Olga Petrović Njegoš

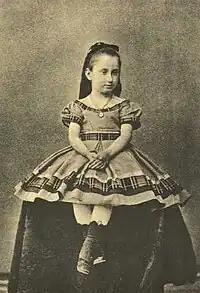
Photo of Princess Olga of Montenegro (1860s)

In 1860, her father died, and was succeeded by Nicholas I. In 1867, she left Montenegro with her mother and settled in Venice. Princess Olga was described as quite pretty, and as a timid and sweet tempered personality. In accordance with the will of her father, Olga was placed under the guardianship of her mother until she reached the age of eighteen, and after that she was to come in to the inheritance and lands of her father. However, Nicholas I did not give permission to her or her mother to permanently return to Montenegro again once they had left, so she was never able to take control of her inheritance. However, they still visited Montenegro in 1881, 1884, 1886 and 1889. Having no real property, but still of royal birth, she remained unmarried since she was expected to marry a royal, but her lack of dynastic importance or property never made her a valuable on the royal marriage market. She excelled in languages, spoke them perfectly, but with the same slight foreign accent. After the death of her mother, she continued living in Venice, surrounded by her maternal cousins, but she frequently visited Russia, sometimes in the company of her paternal cousin, Nicholas.